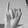
ASL letter: I